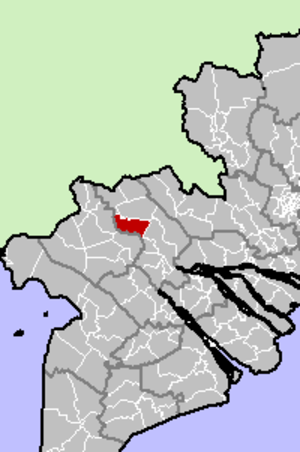
Thanh Bình est un district de la province de Đồng Tháp dans le delta du Mékong au sud du Viêt Nam.